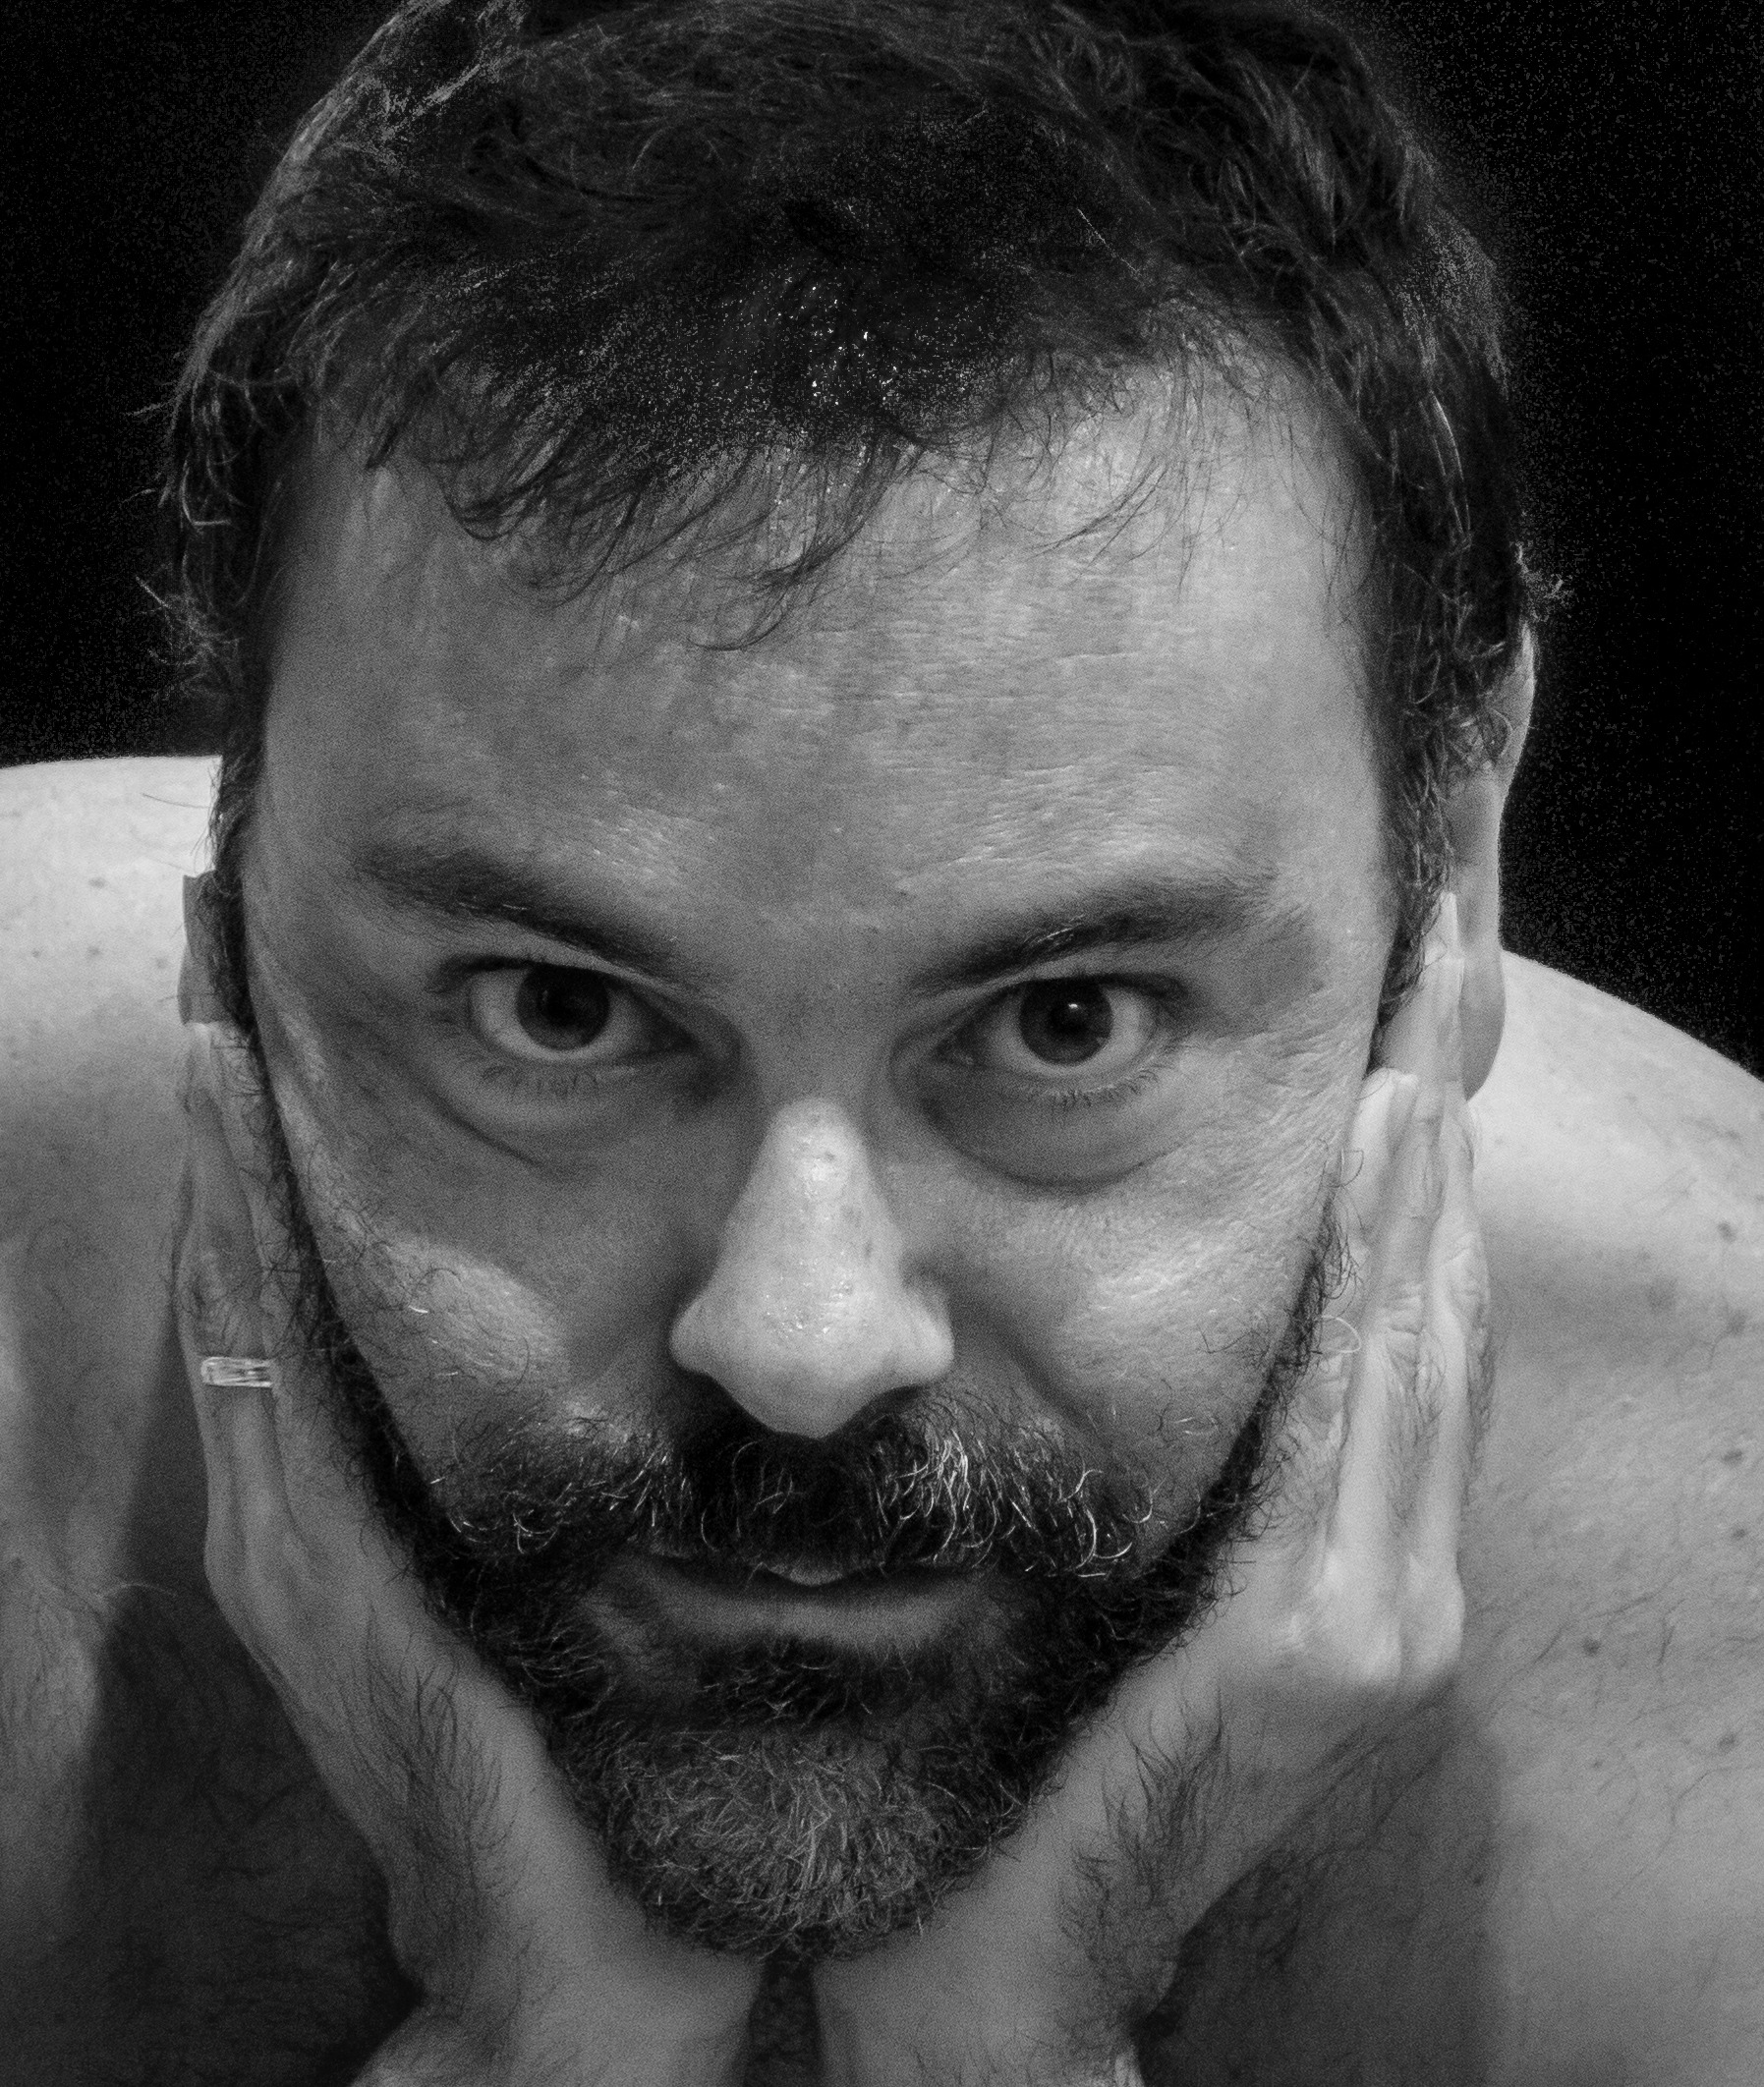
man, person, black and white, hair, white, photography, male, portrait, think, black, monochrome, hairstyle, beard, close up, face, nose, eyes, hands, eye, head, look, moustache, reflective look, black and white photo, monochrome photography, facial hair